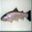
Label: trout